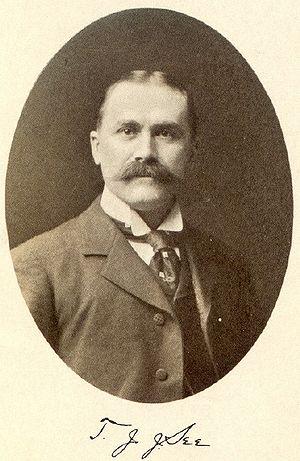
Thomas Jefferson Jackson See est un astronome américain, ayant reçu son doctorat en mathématiques de l'université de Berlin en 1892 après avoir achevé ses études de premier cycle à l'Université du Missouri-Columbia en 1889.